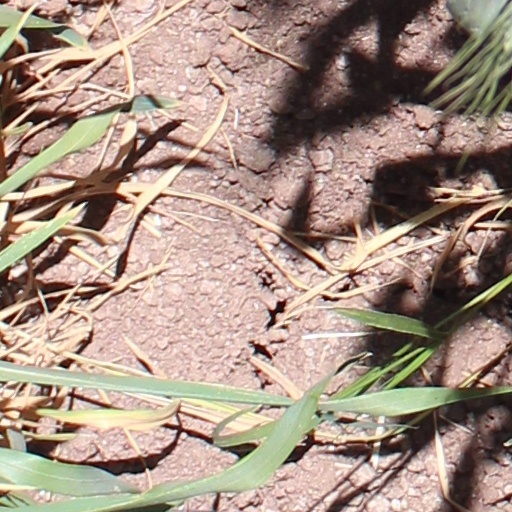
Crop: wheat